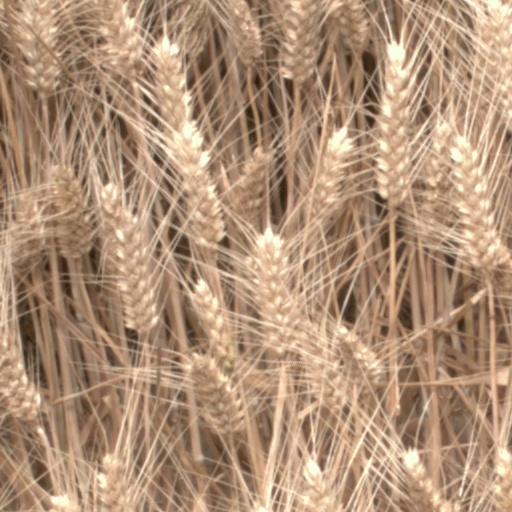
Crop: wheat